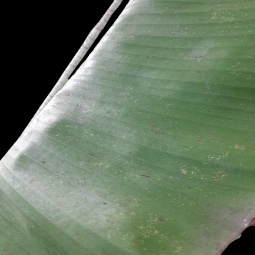
Label: Healthy